Salzburg Stories

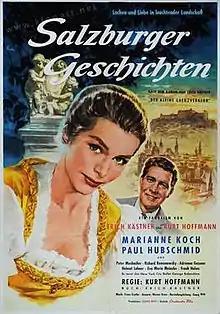
Poster

Salzburg Stories (German: Salzburger Geschichten) is a 1957 West German romantic comedy film directed by Kurt Hoffmann and starring Marianne Koch, Paul Hubschmid and Peter Mosbacher. It was shot at the Bavaria Studios in Munich. The film's sets were designed by the art director Ludwig Reiber.